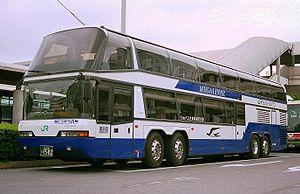
Le Neoplan N128/4 Megaliner est un modèle d'autocar proposé par l'allemand Neoplan de 1983 à 2000.